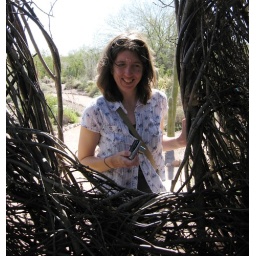
Johnida in plant window